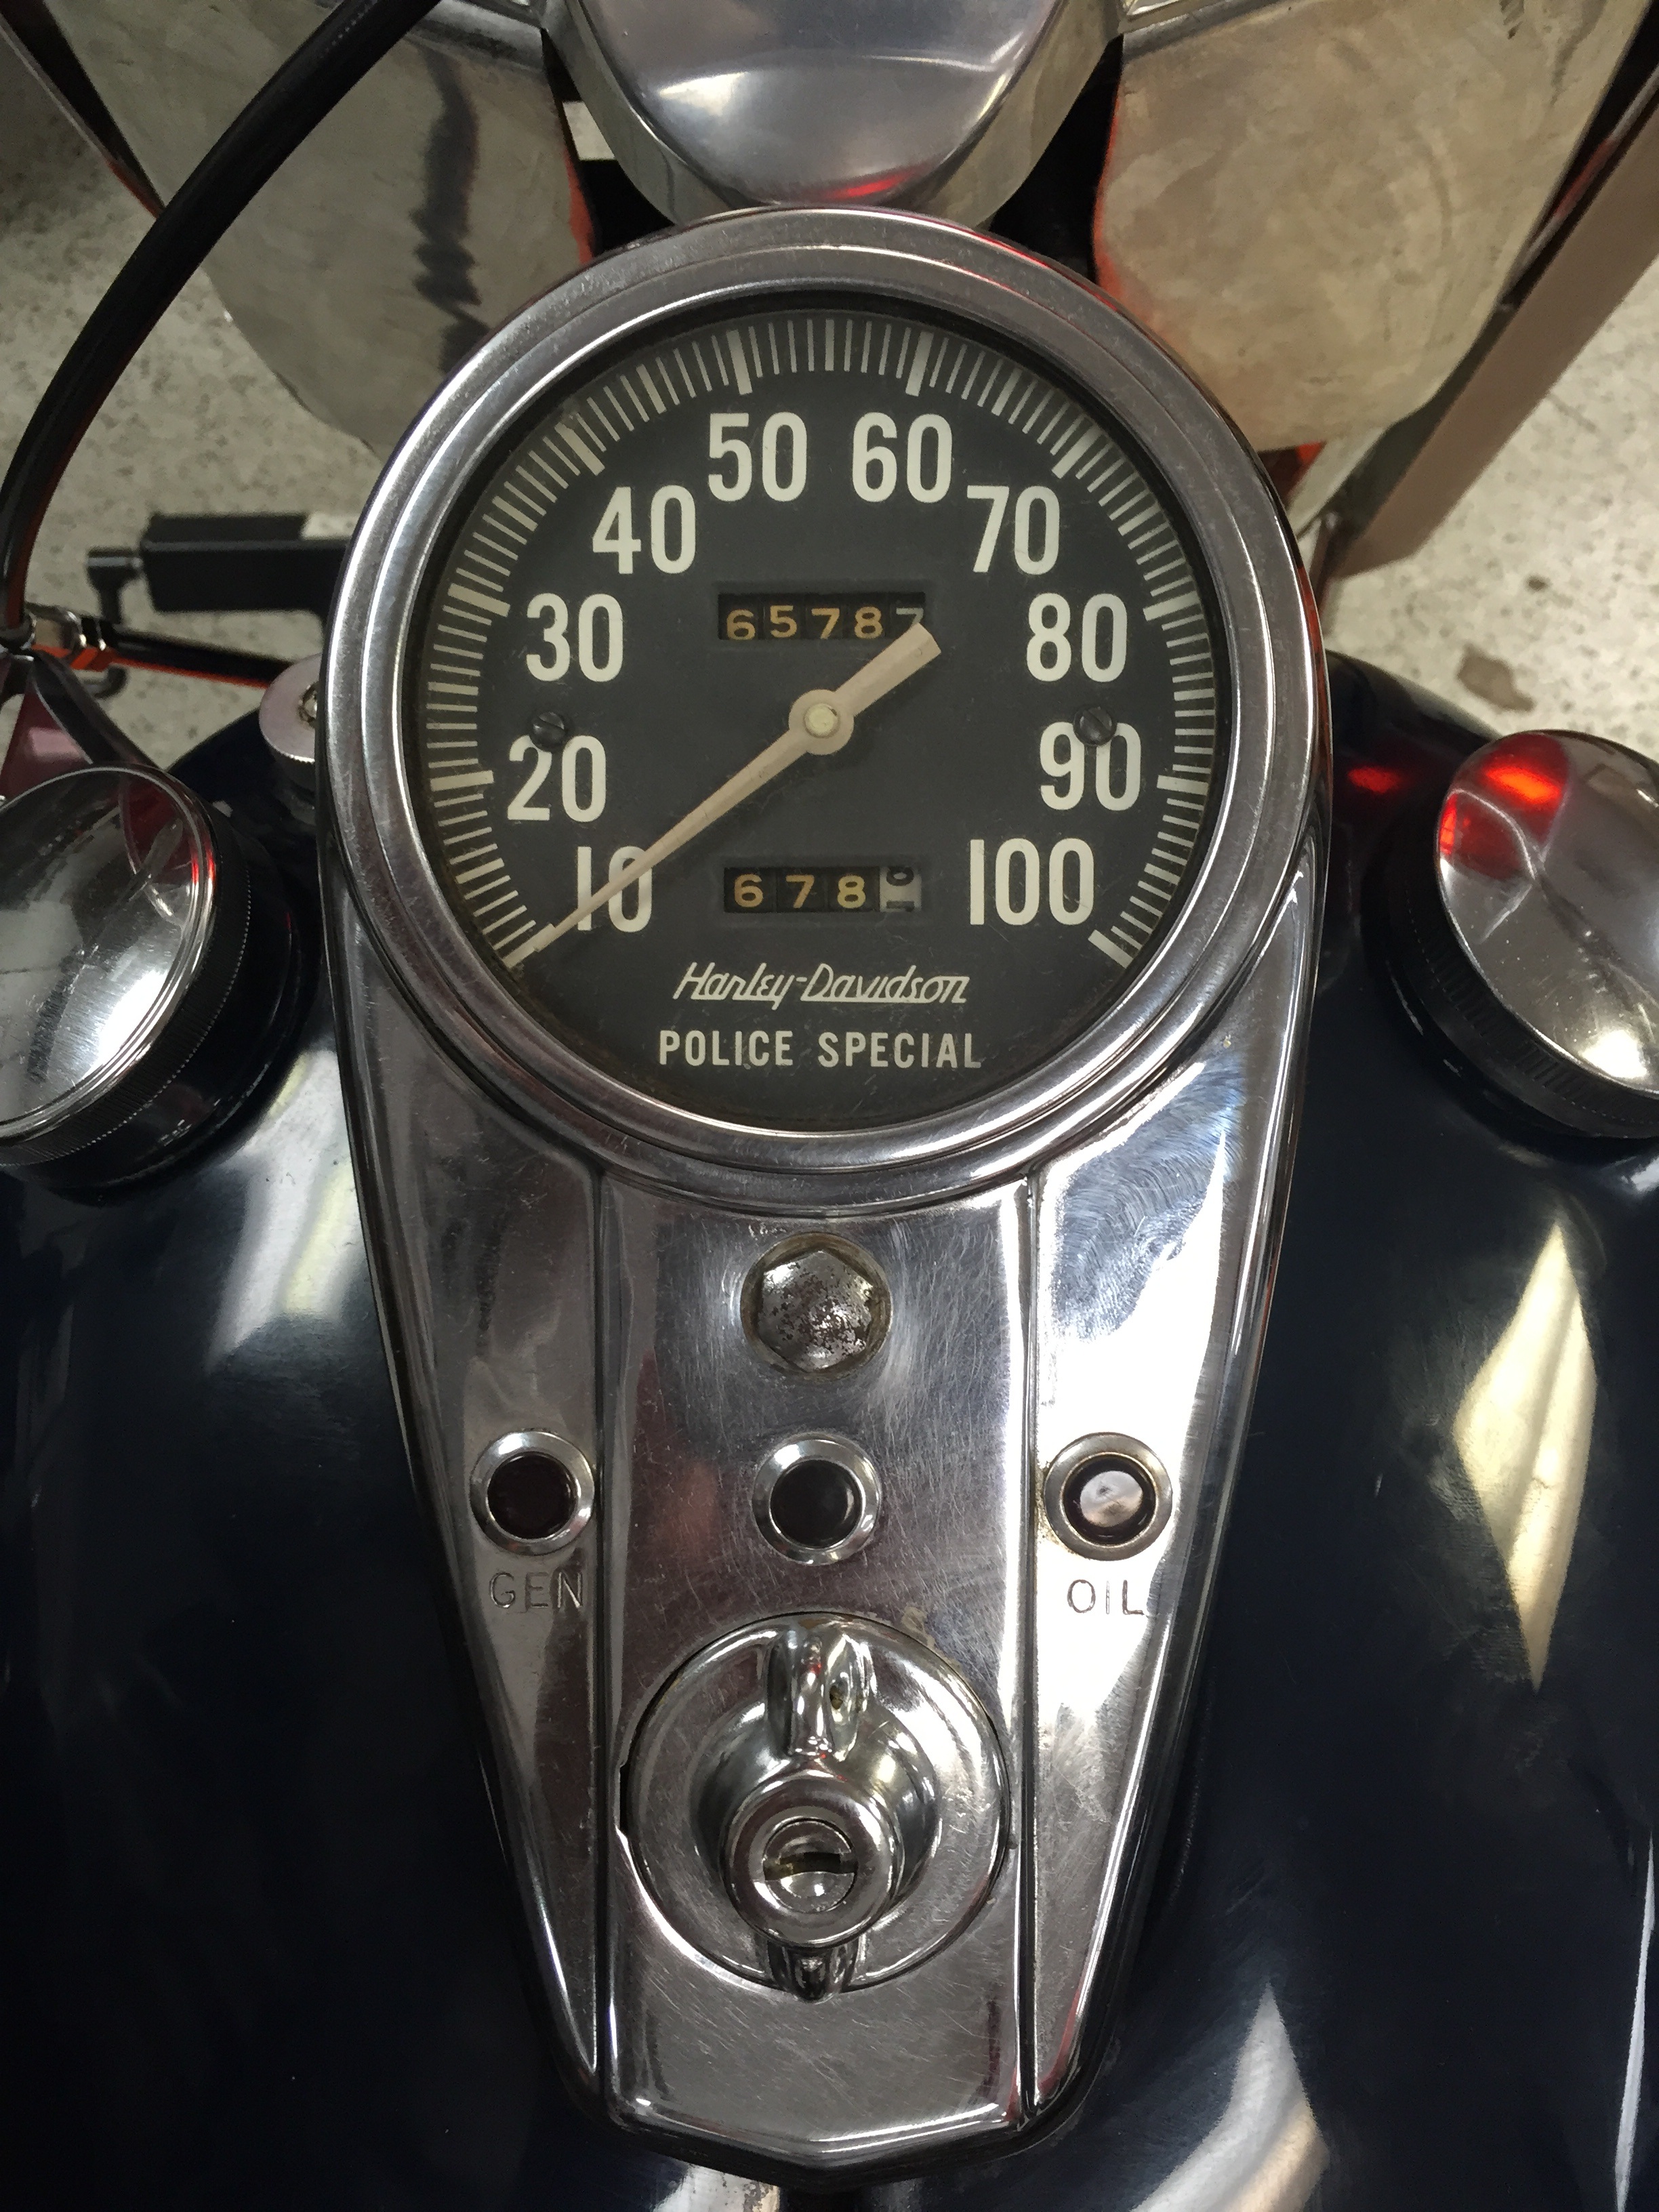
car, vintage, wheel, retro, old, vehicle, equipment, motorcycle, instrument, gauge, steering wheel, dashboard, speedometer, tachometer, davidson, chrome, police, classic, harley davidson, harley, police special, automobile make